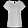
Label: Shirt